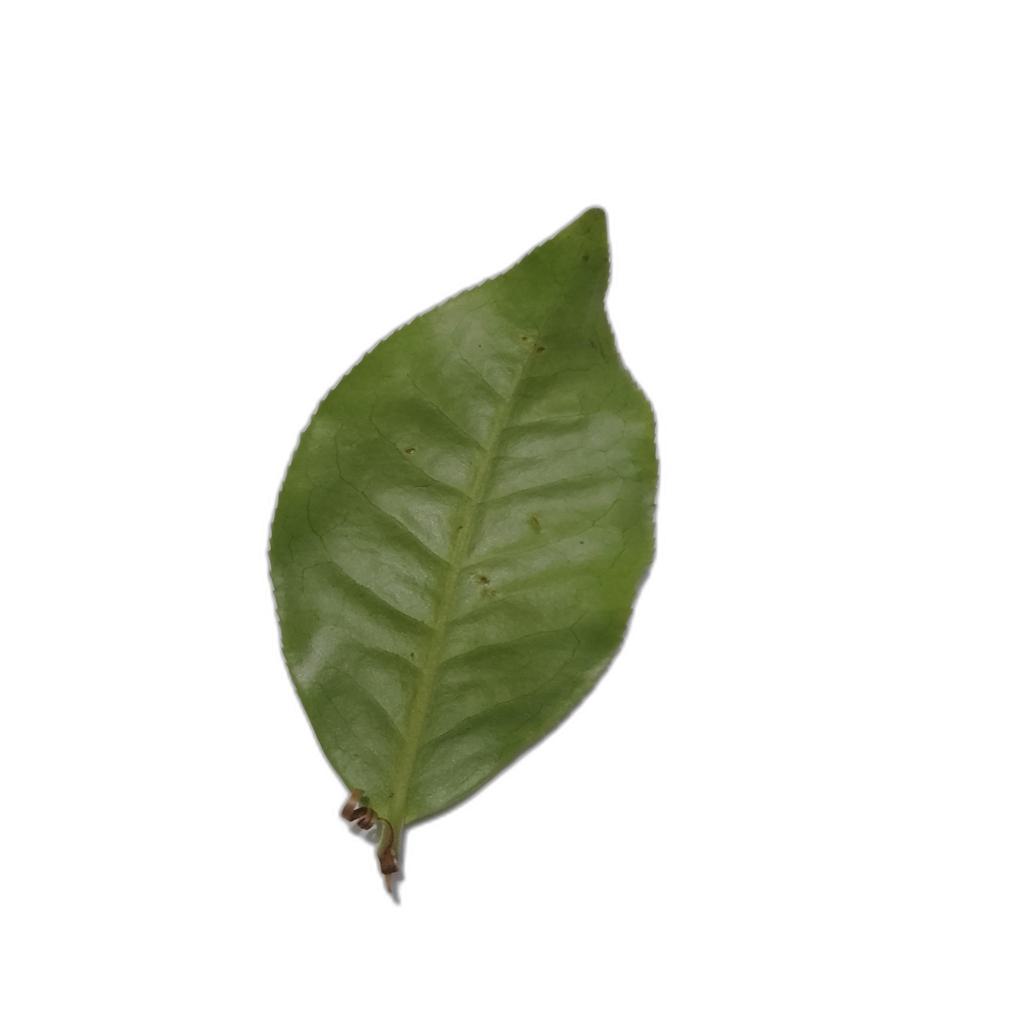
Label: Healthy